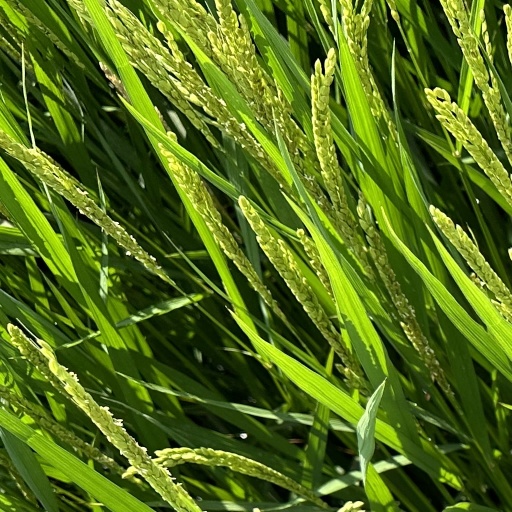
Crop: rice